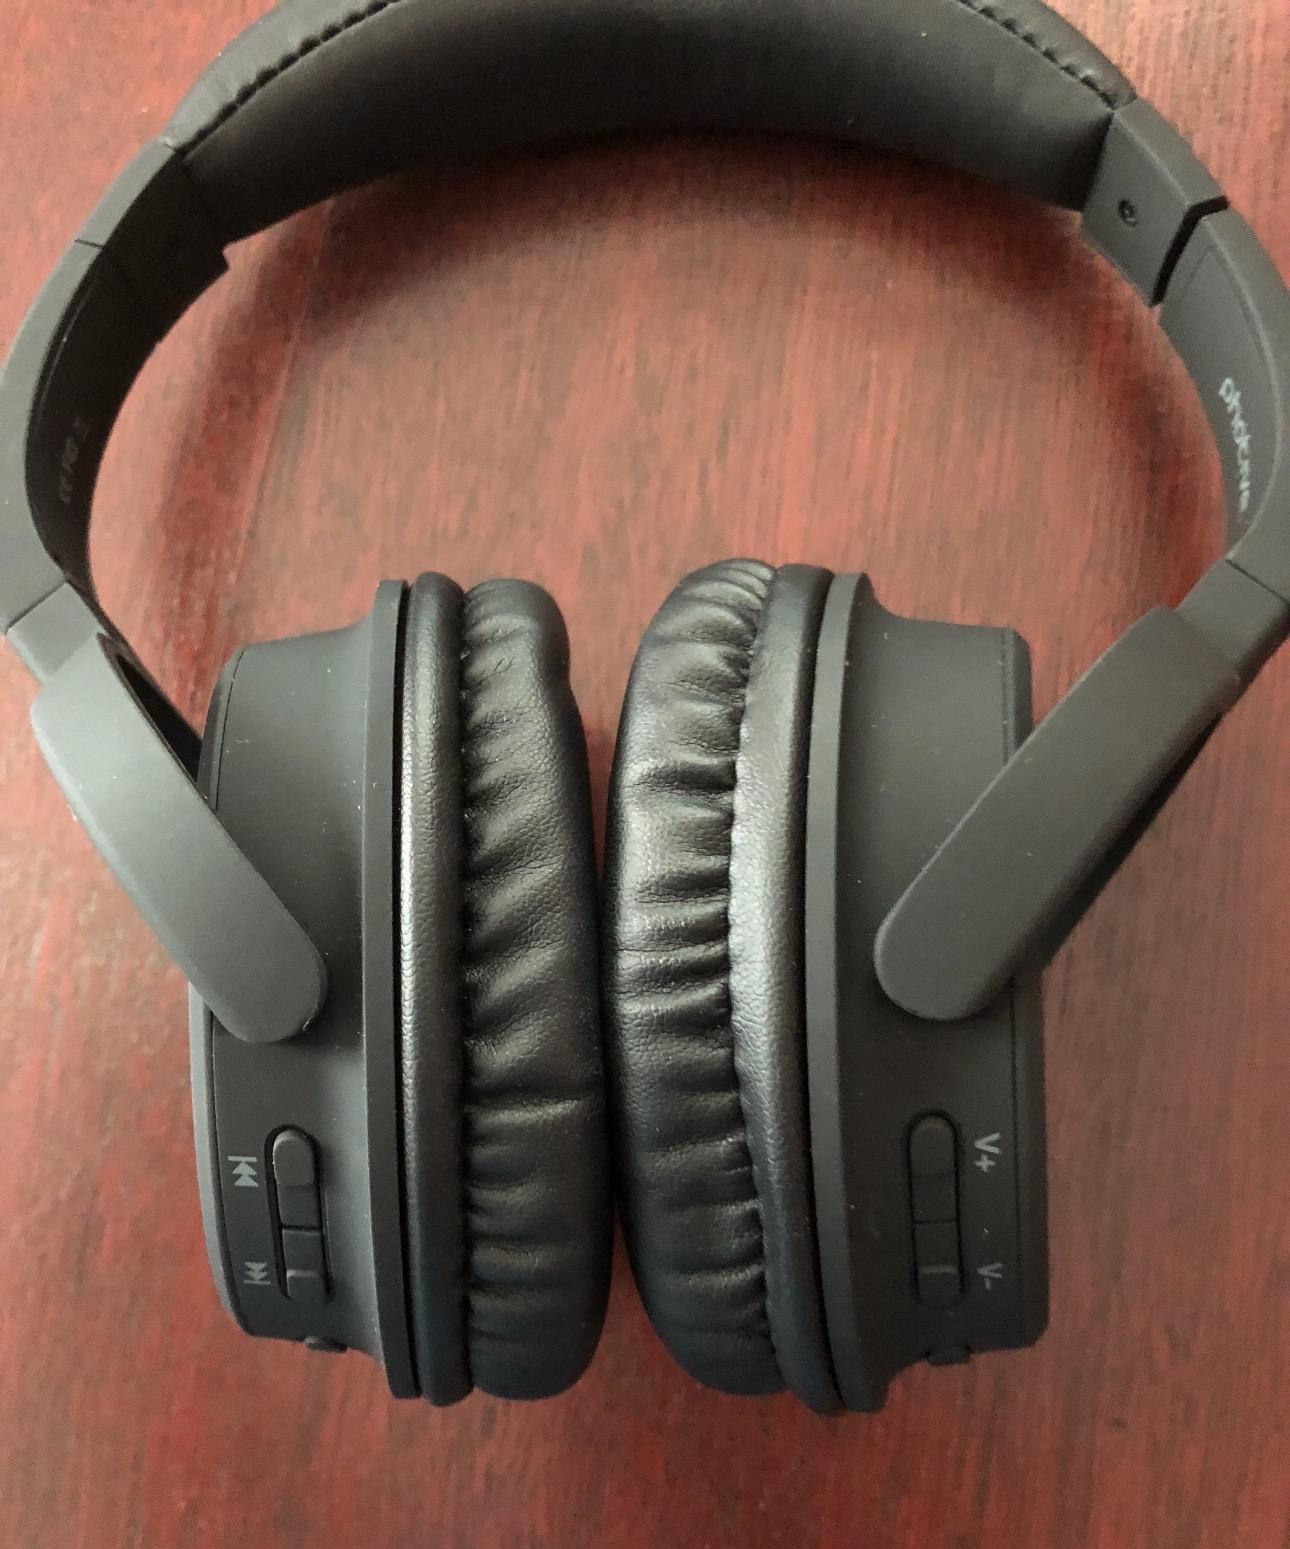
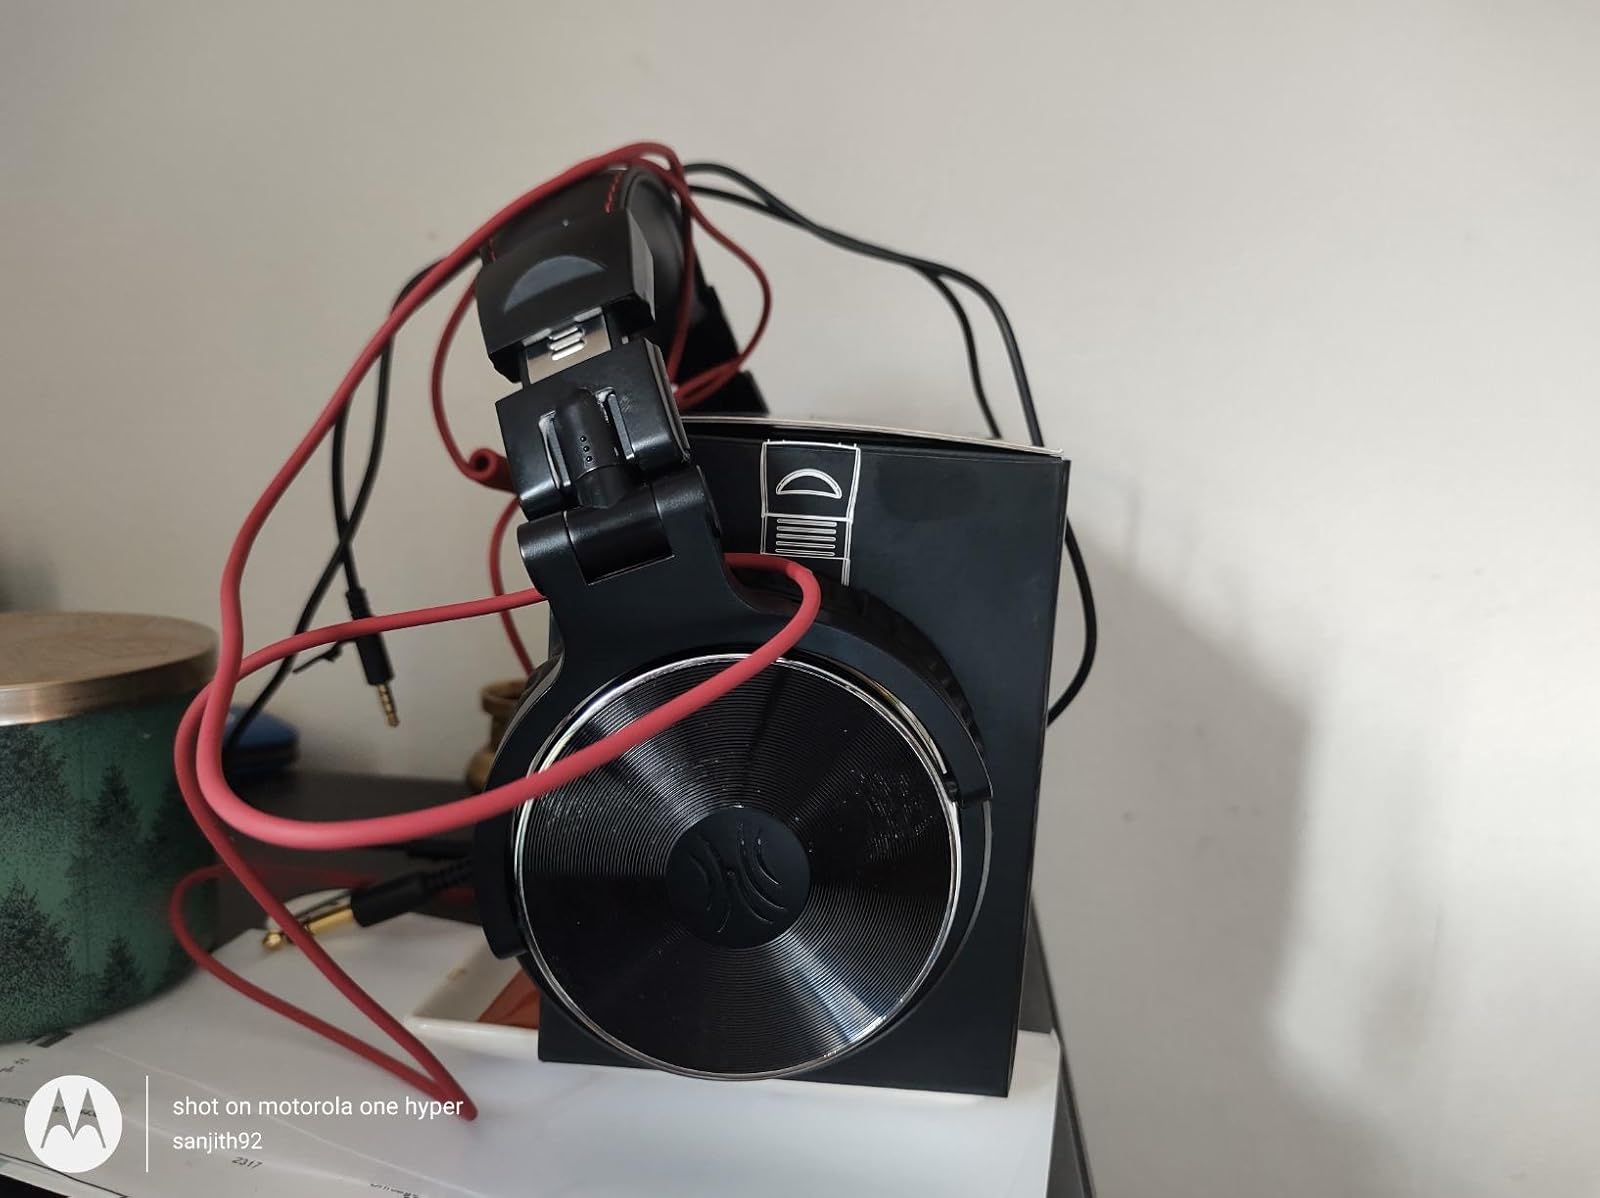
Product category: headphones
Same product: no